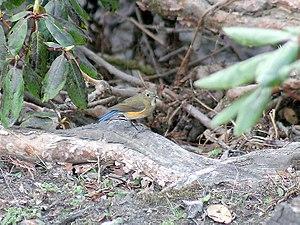
Le robin de l'Himalaya ou rossignol de l'Himalaya, est une espèce de petits passereaux de la famille des Muscicapidae.